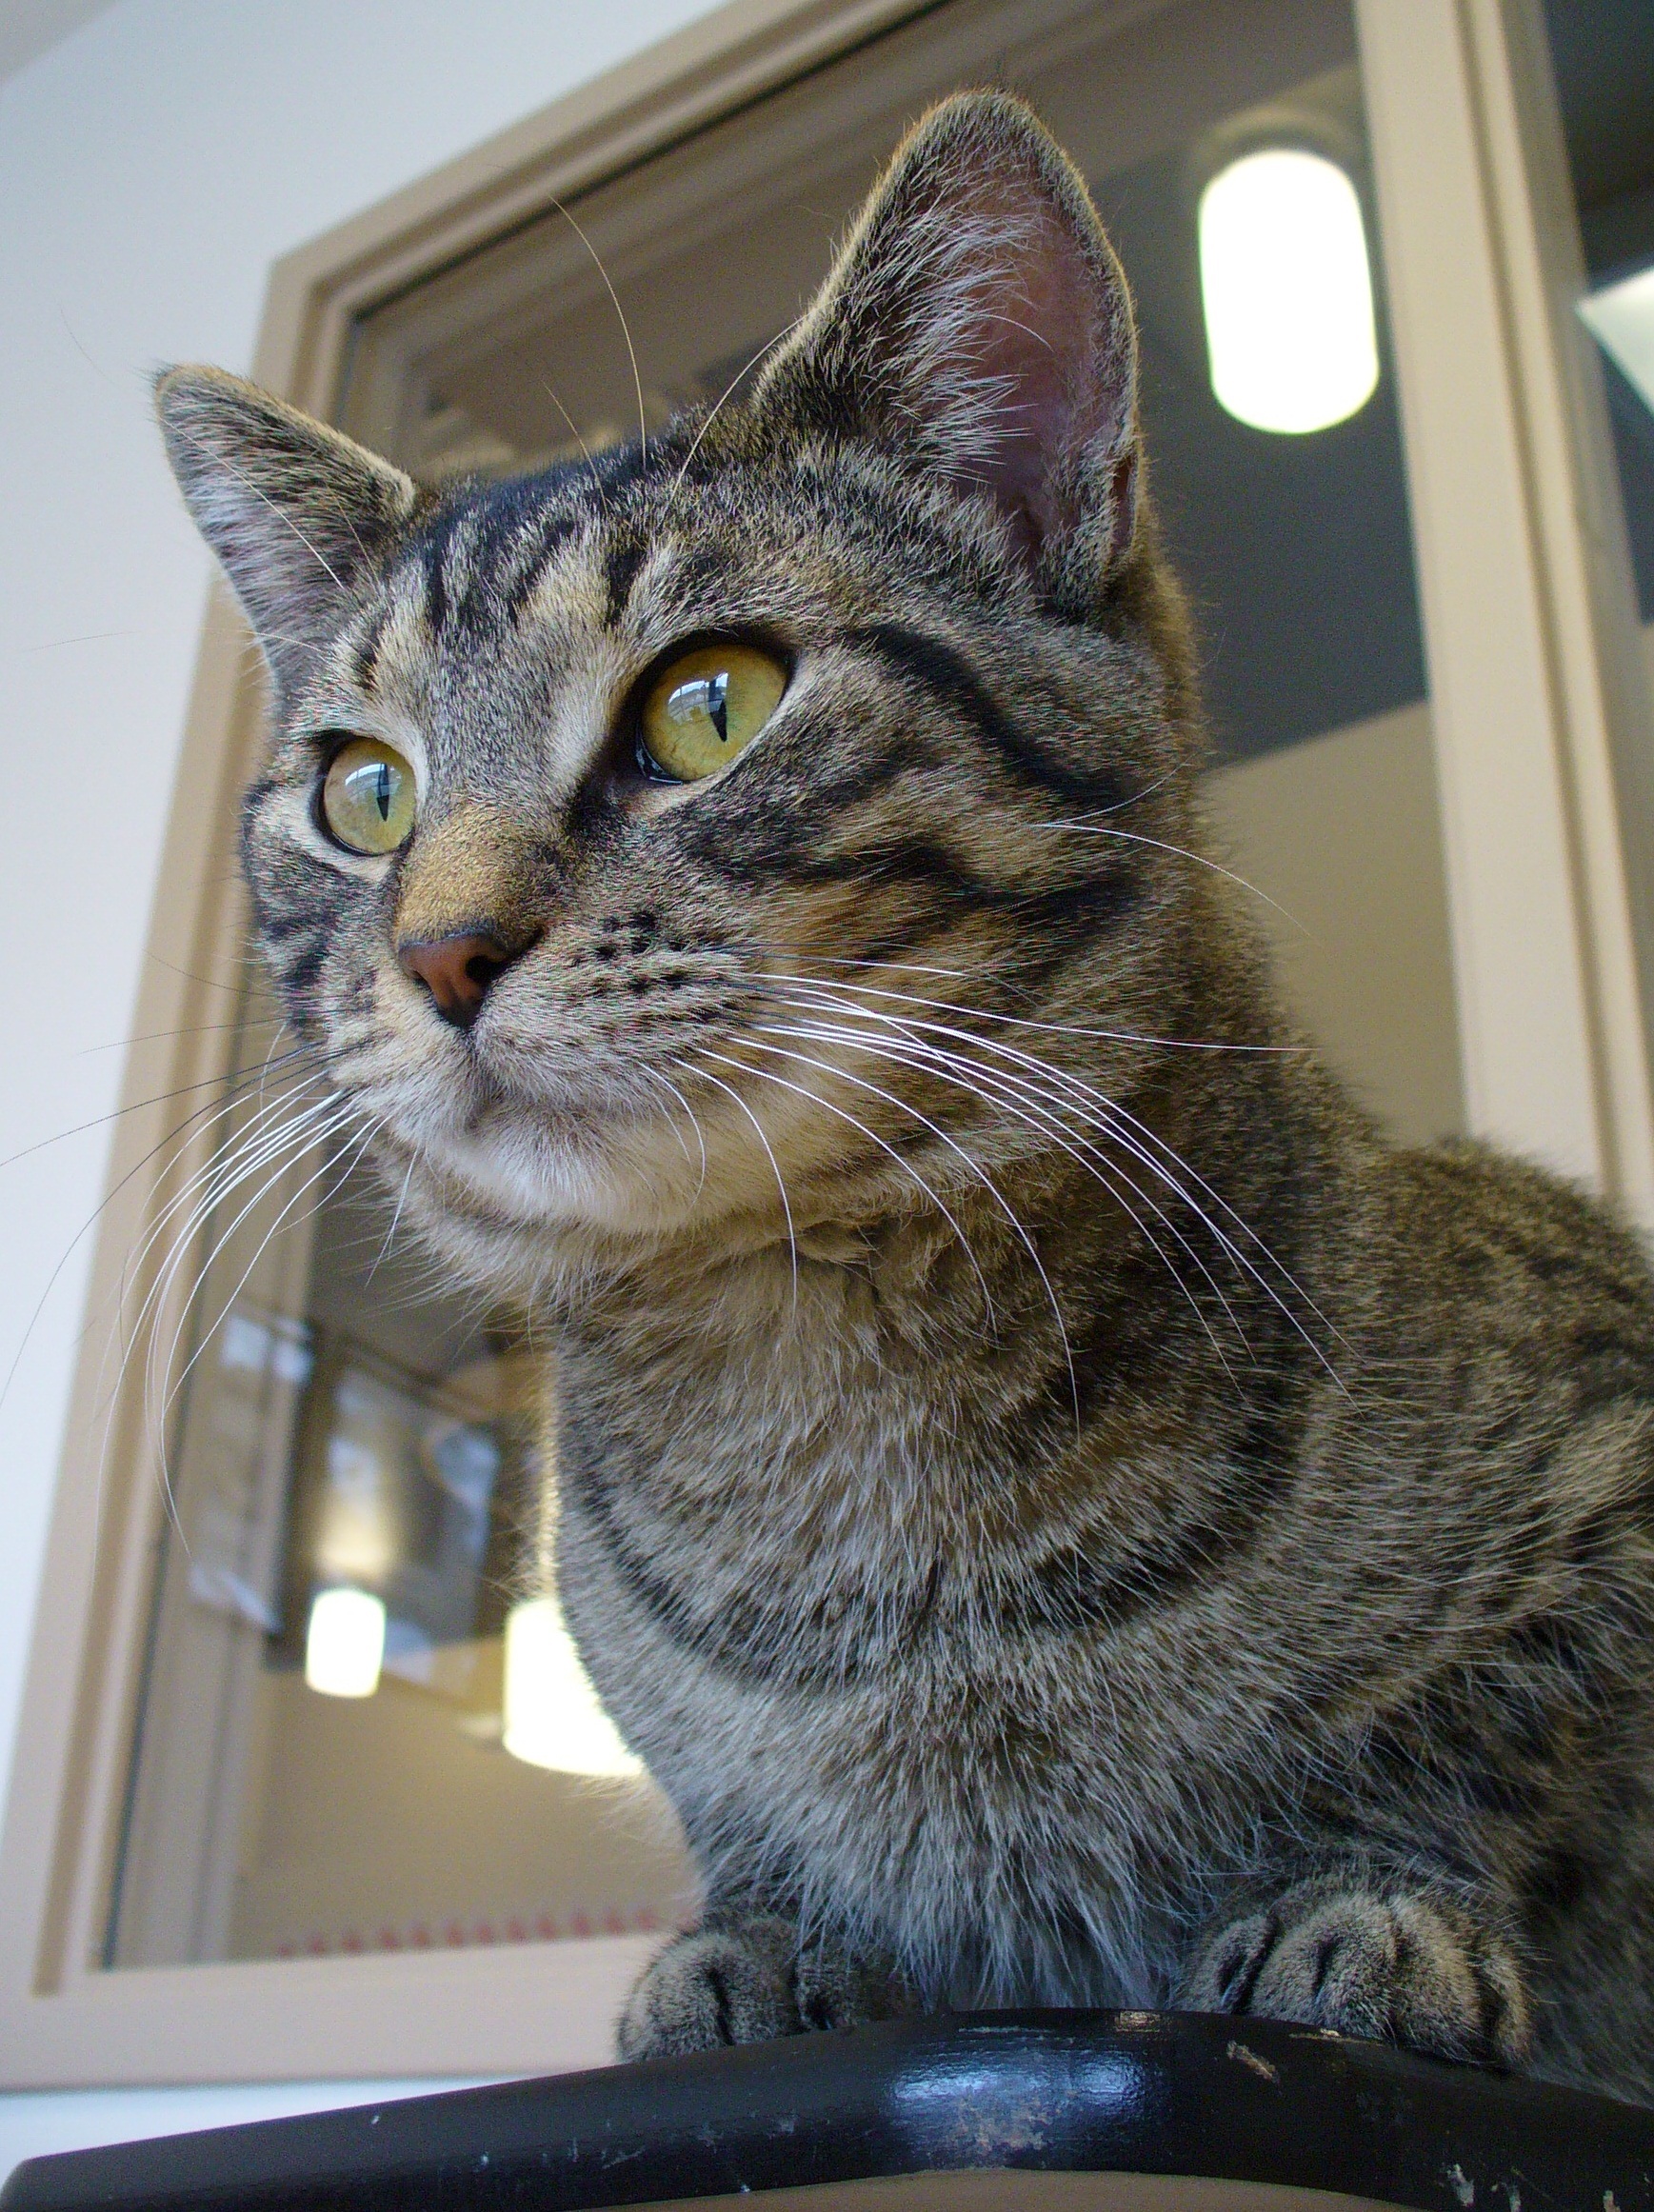
animal, cute, pet, portrait, cat, feline, tabby, mammal, gray, fauna, striped, curiosity, face, whiskers, grey, kitty, look, vertebrate, domestic, adorable, cute cat, cute animals, tabby cat, european shorthair, wild cat, small to medium sized cats, cat like mammal, domestic short haired cat, pixie bob